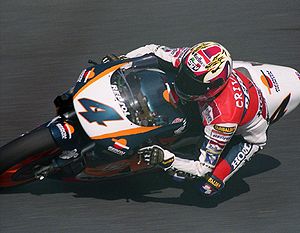
Àlex Crivillé
Alex Crivillé er en tidligere spansk konkurrencekører på motorcykel og dobbelt verdensmester.